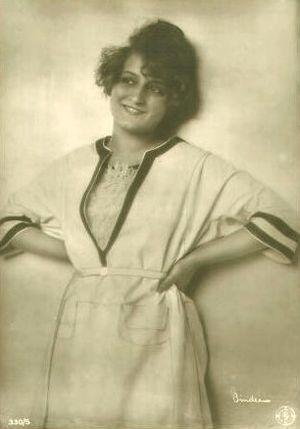
Eva May fut une actrice autrichienne du cinéma muet.